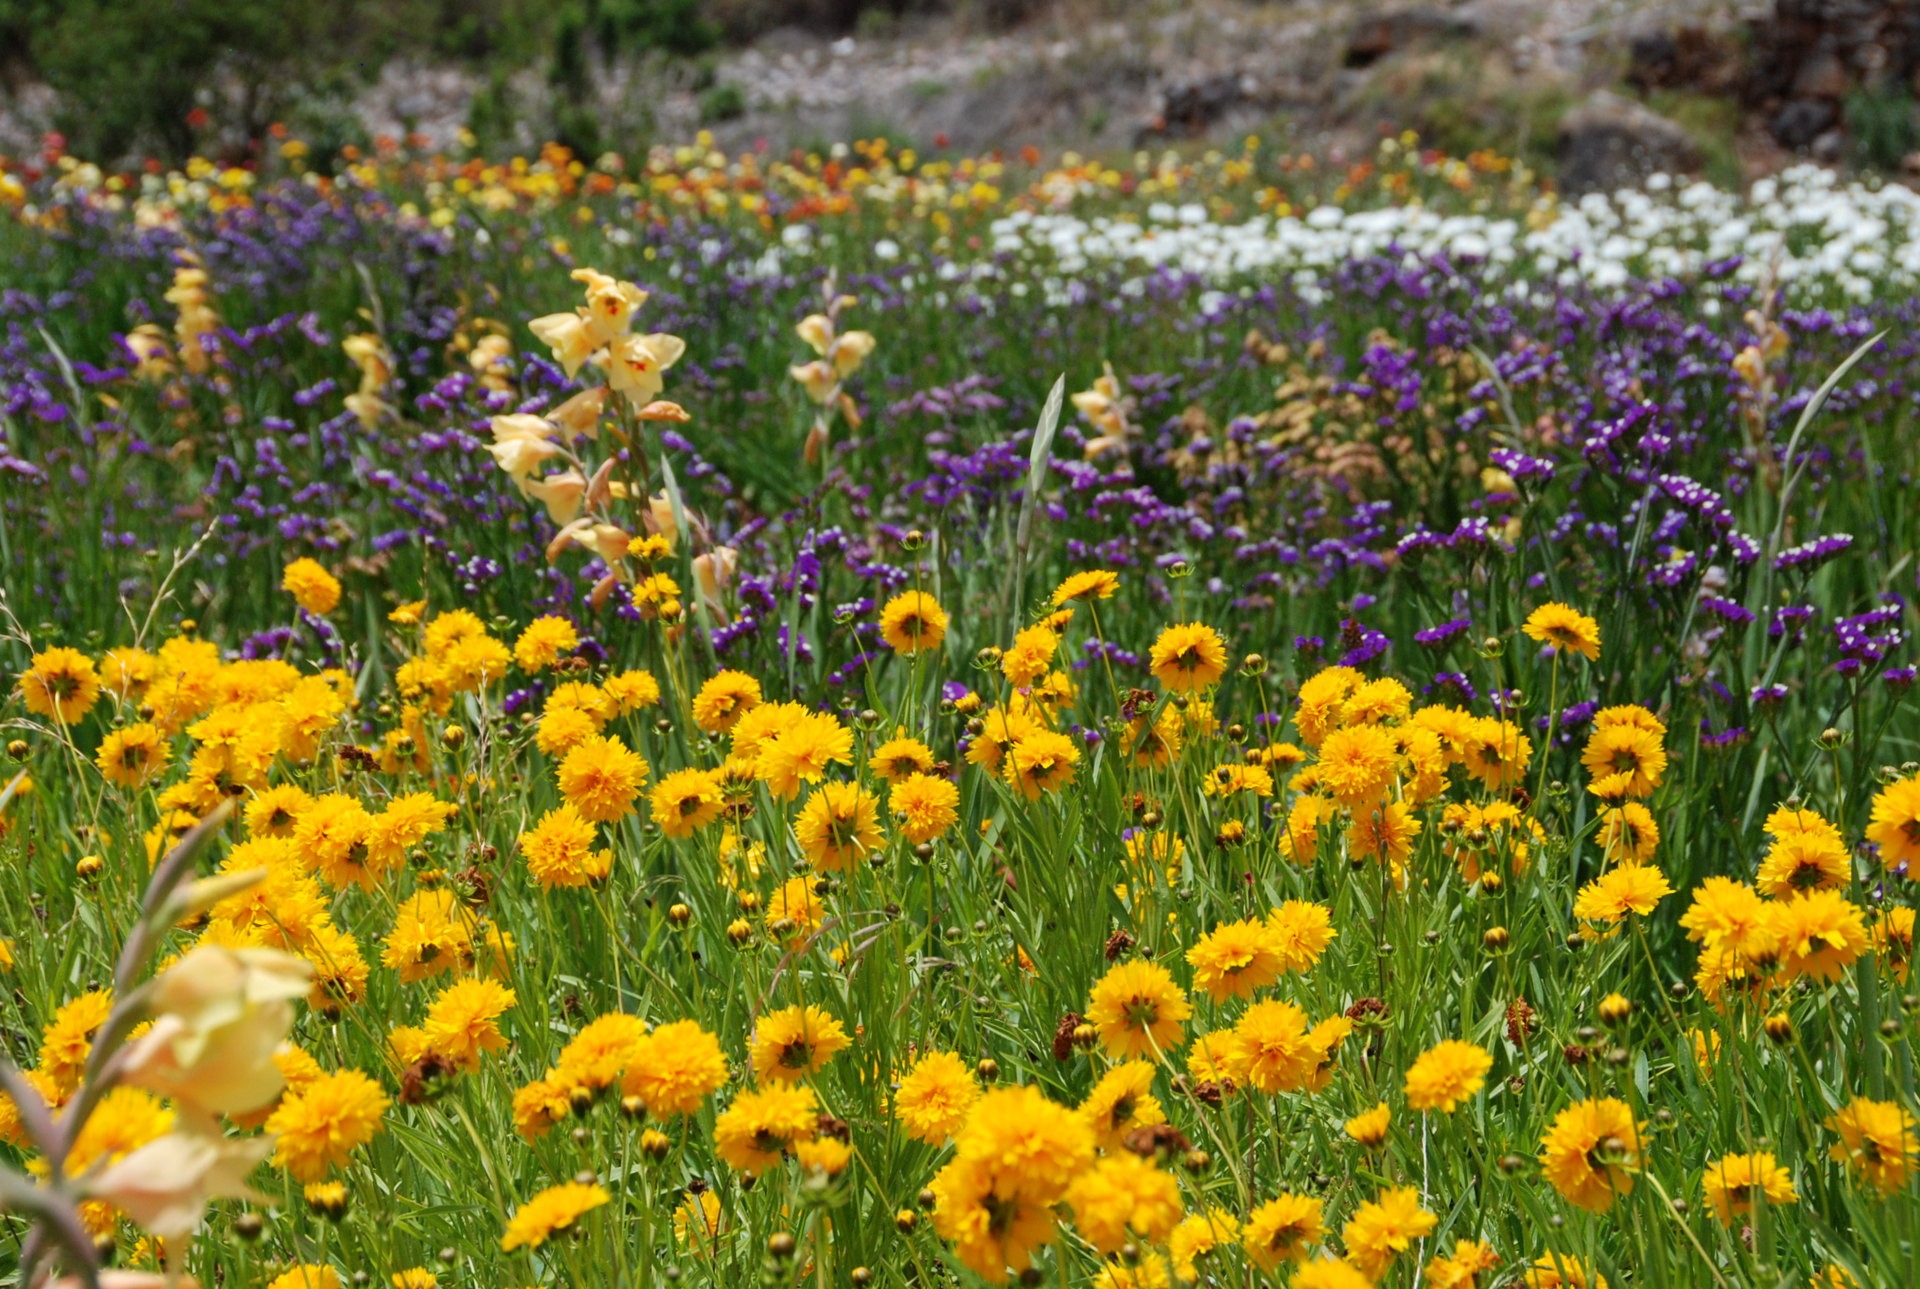
nature, grass, plant, field, lawn, meadow, prairie, flower, summer, wild, green, herb, blooming, colorful, yellow, flora, wild flower, wildflower, flowers, wild flowers, sunny, grassland, beautiful, habitat, ecosystem, flowering plant, summer plant, annual plant, natural environment, land plant, blooming plants